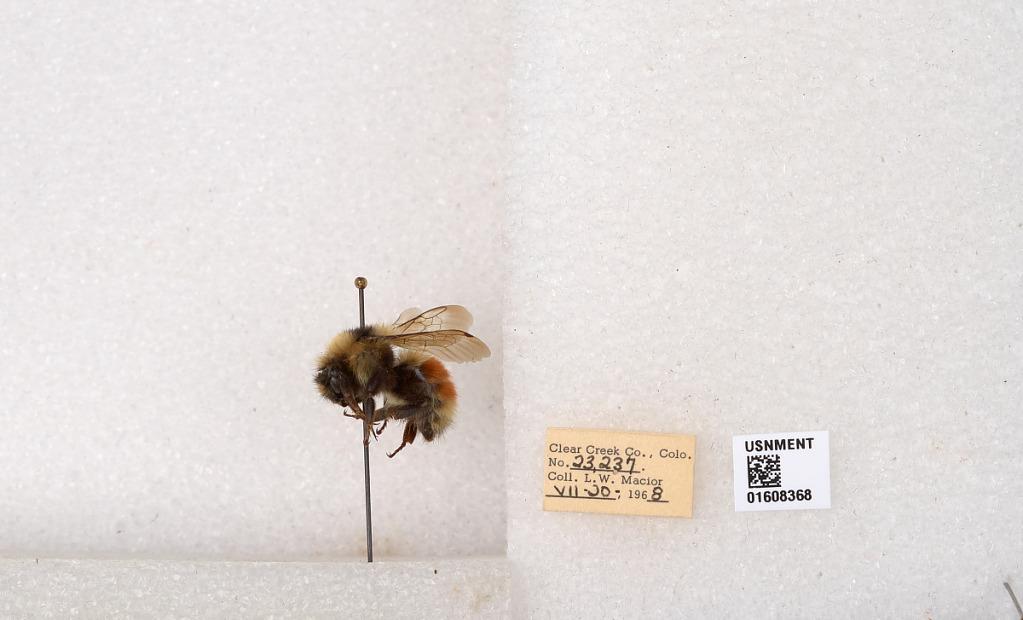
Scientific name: Bombus (Pyrobombus) sylvicola Kirby
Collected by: L. Macior
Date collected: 1968-7-20
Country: United States
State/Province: Colorado
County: Clear Creek
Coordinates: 39.6891, -105.644